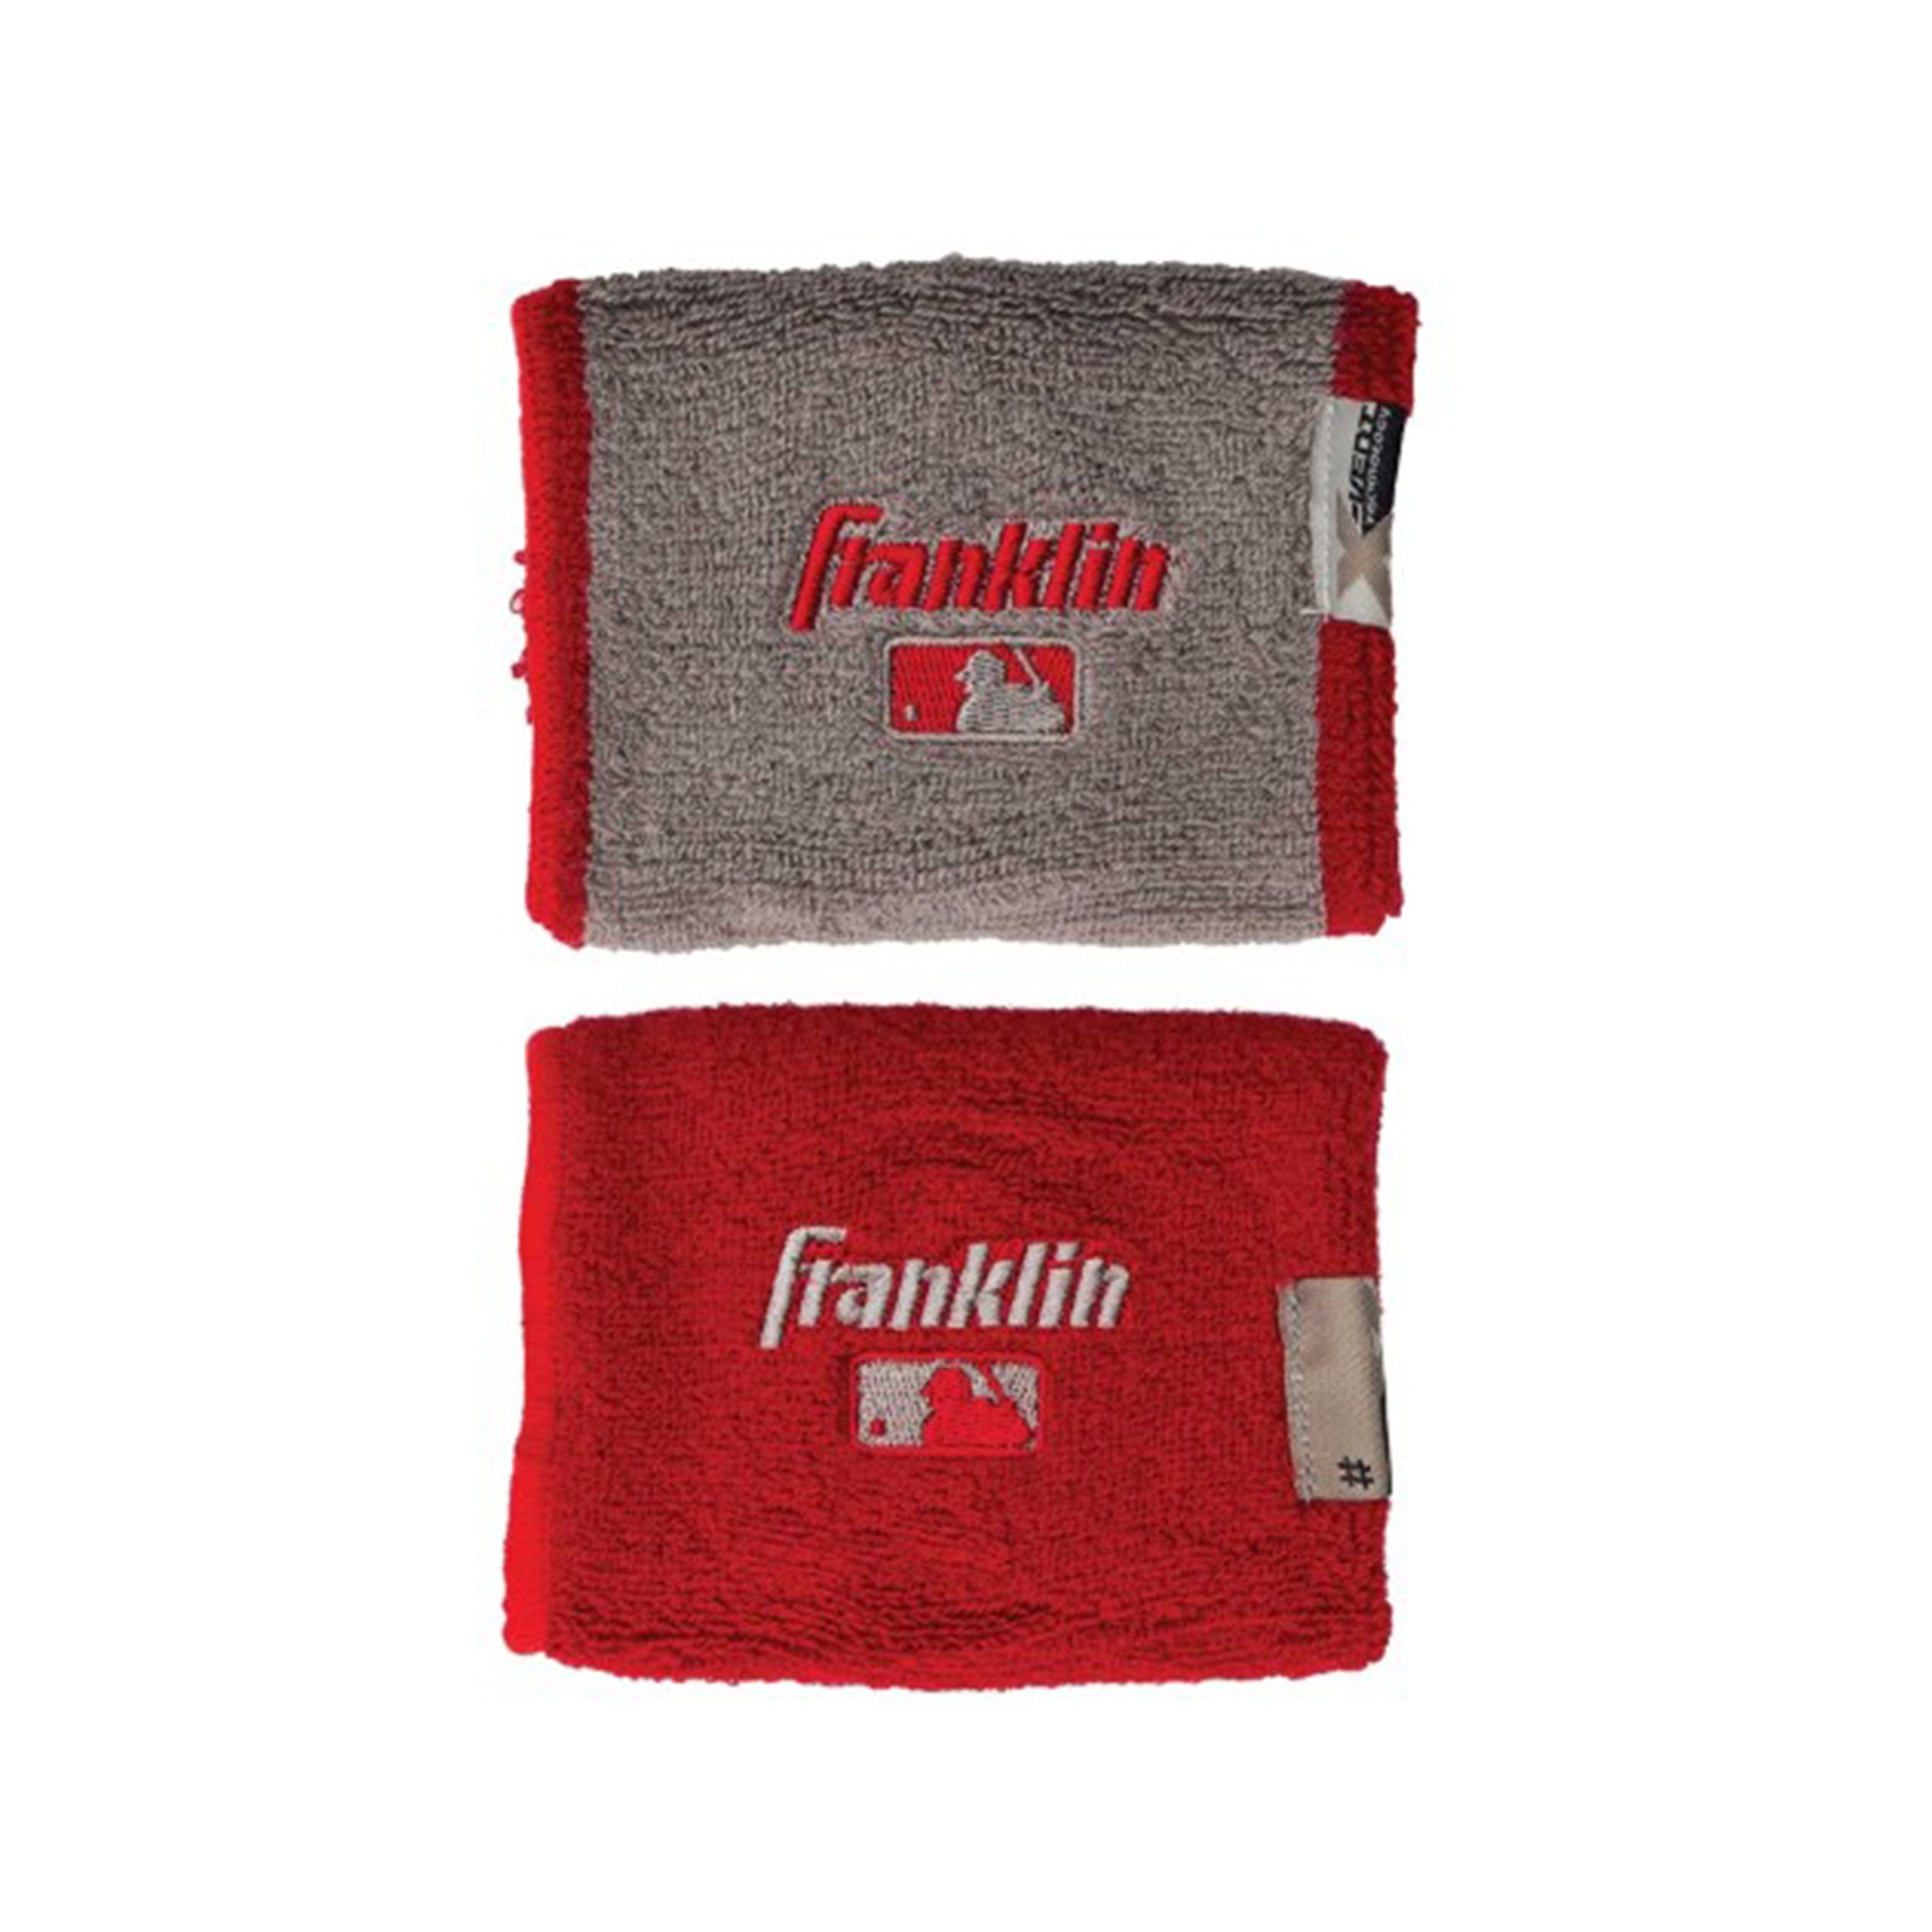
Muñequeras Franklin 4 in MLB X-Vent Reversible Rojo Gris
¡Combina tus muñequeras con tus guanteletas de bateo favoritas! Nuestro nuevo diseño reversible le permite lucir otros colores. Con nuestra nueva etiqueta de identificación X-Vent que le permite monogramar sus muñequeras de la forma que desee. El material de algodón de felpa extra absorbente y transpirable proporciona la máxima comodidad durante la práctica o el tiempo de juego. Vendido en pares.
Brand: Franklin
Category: Sporting Goods > Athletics > Baseball & Softball > Baseball & Softball Protective Gear > Baseball & Softball Leg Guards